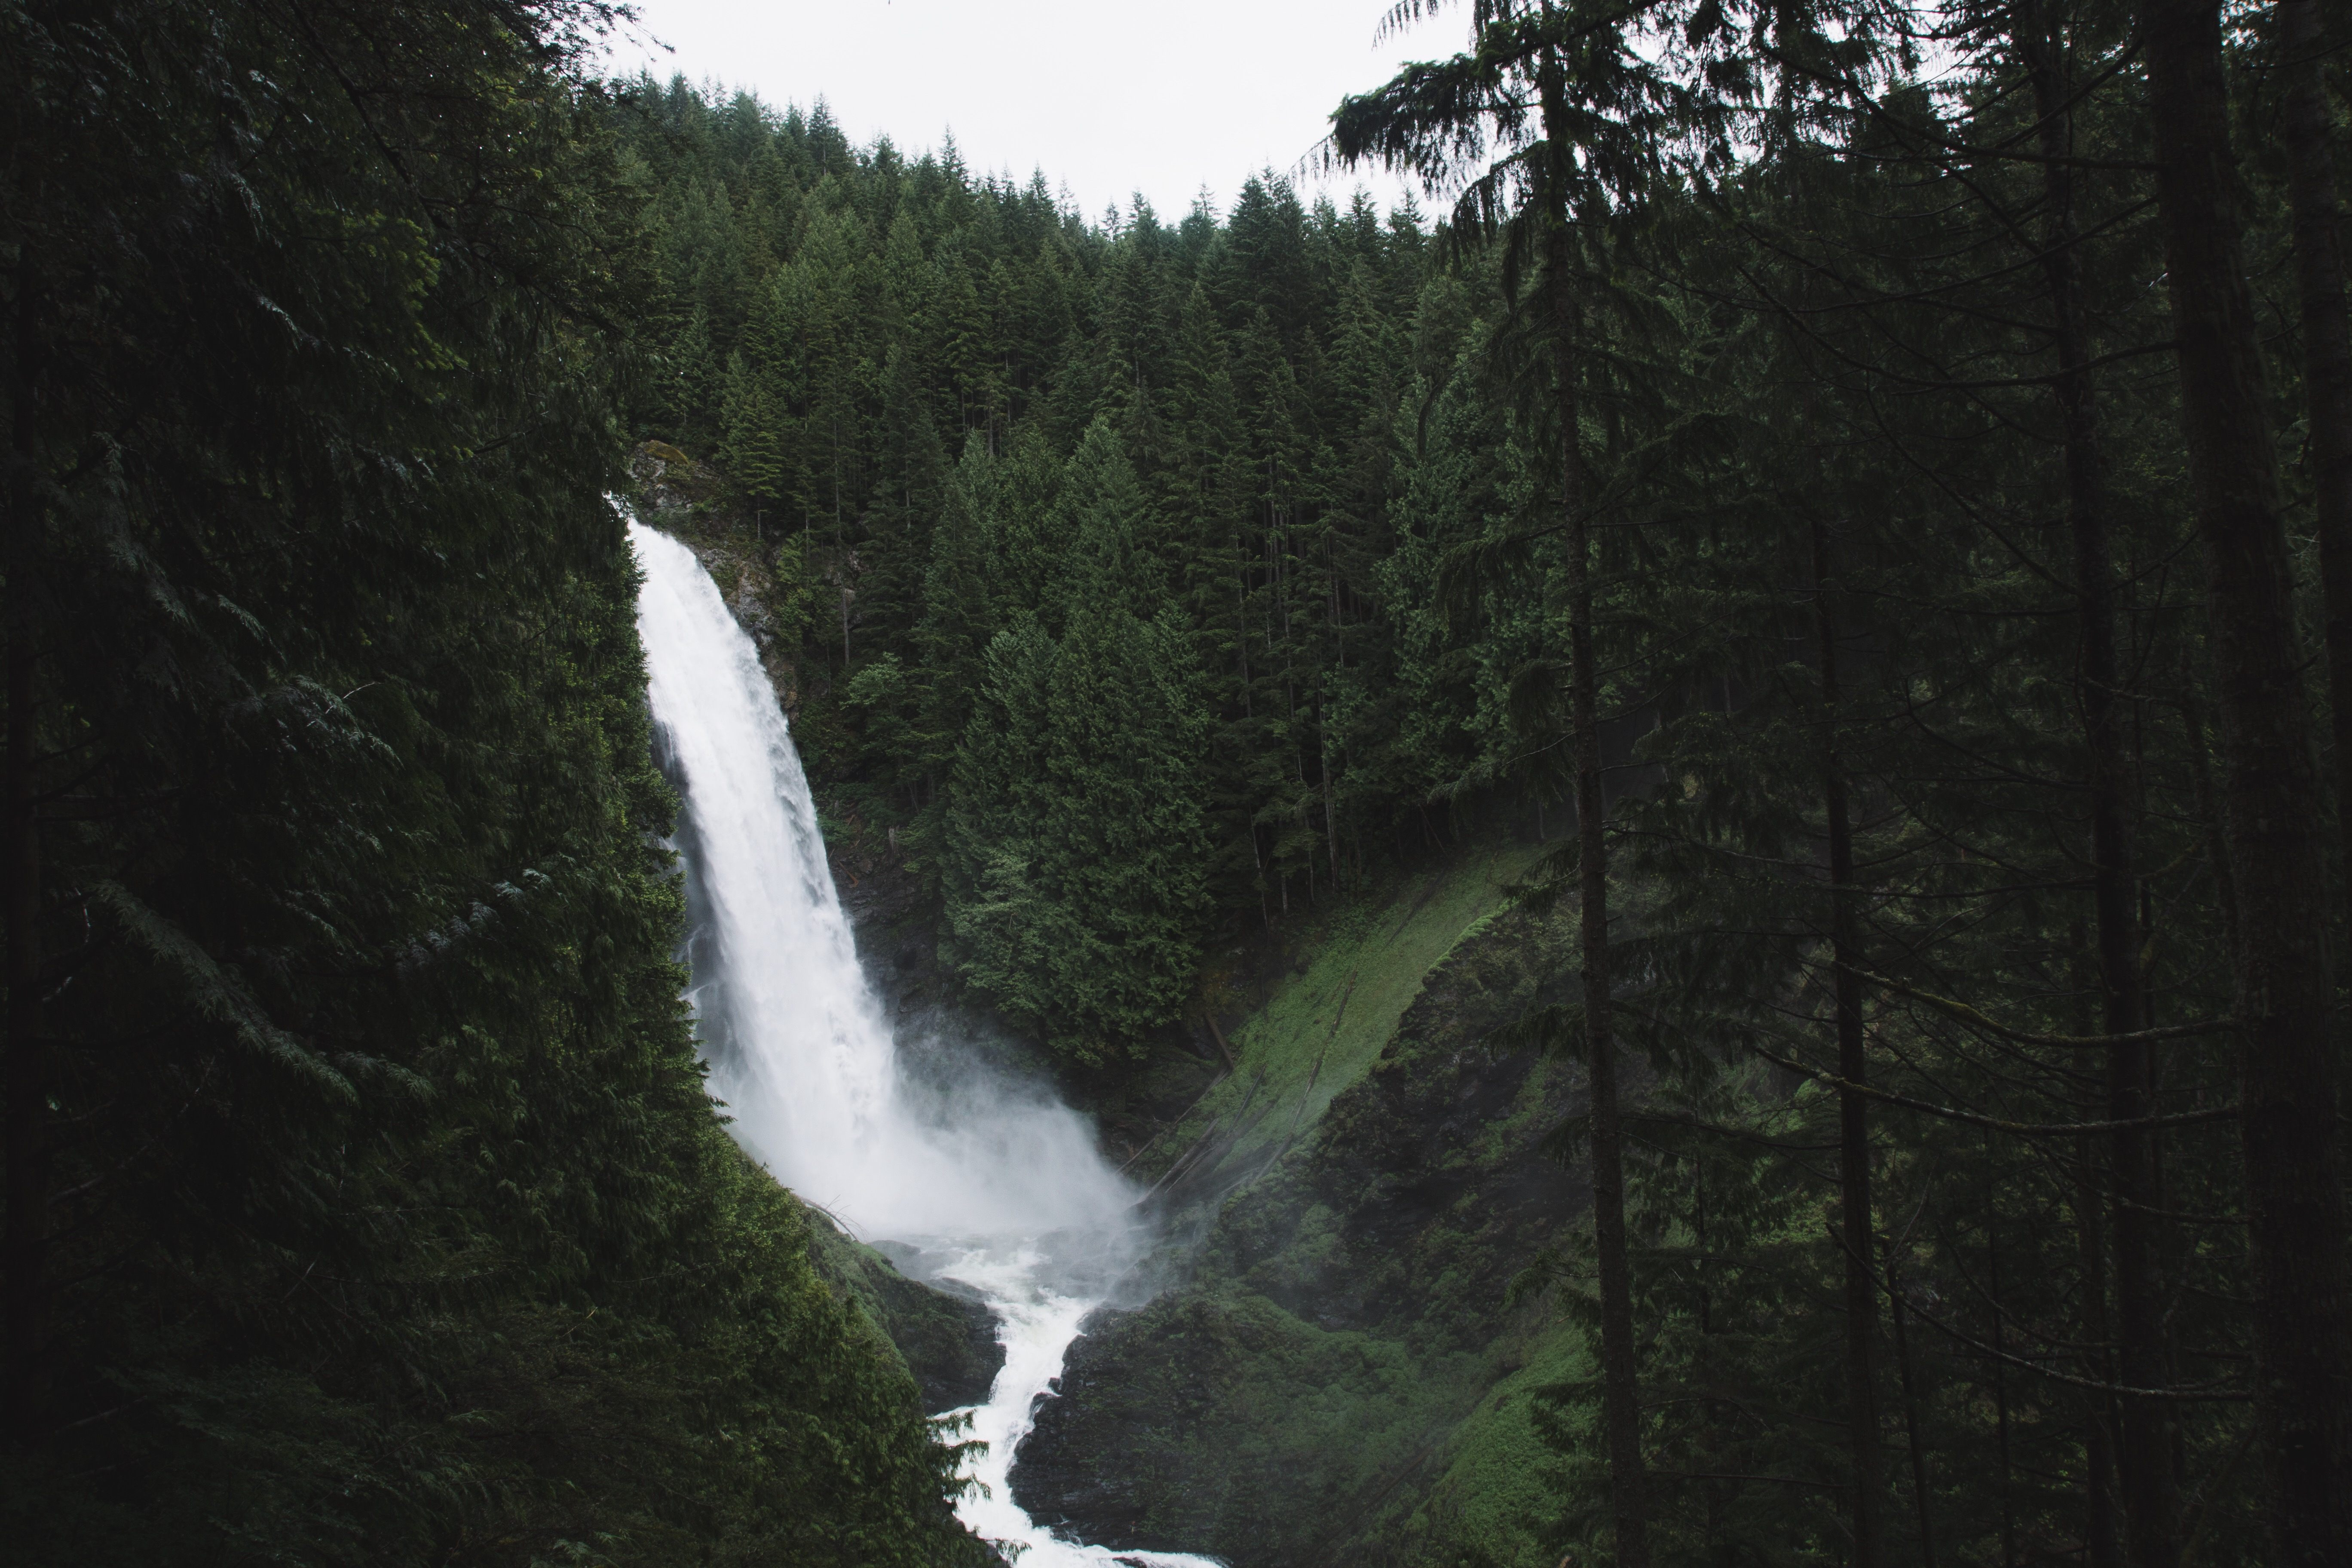
water, forest, waterfall, green, flowing, body of water, rainforest, wasserfall, water feature, atmospheric phenomenon